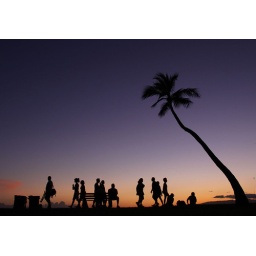
People were sitting and walking by the beach. They were having great time with the sun, friends, ocean, and family.